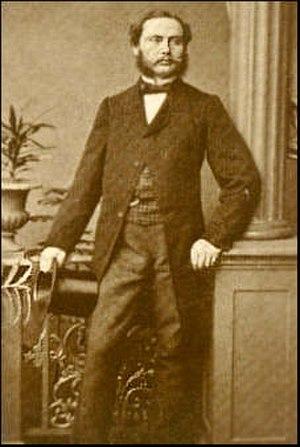
Maximilien Antoine Lamoral, prince héritier de Thurn und Taxis.